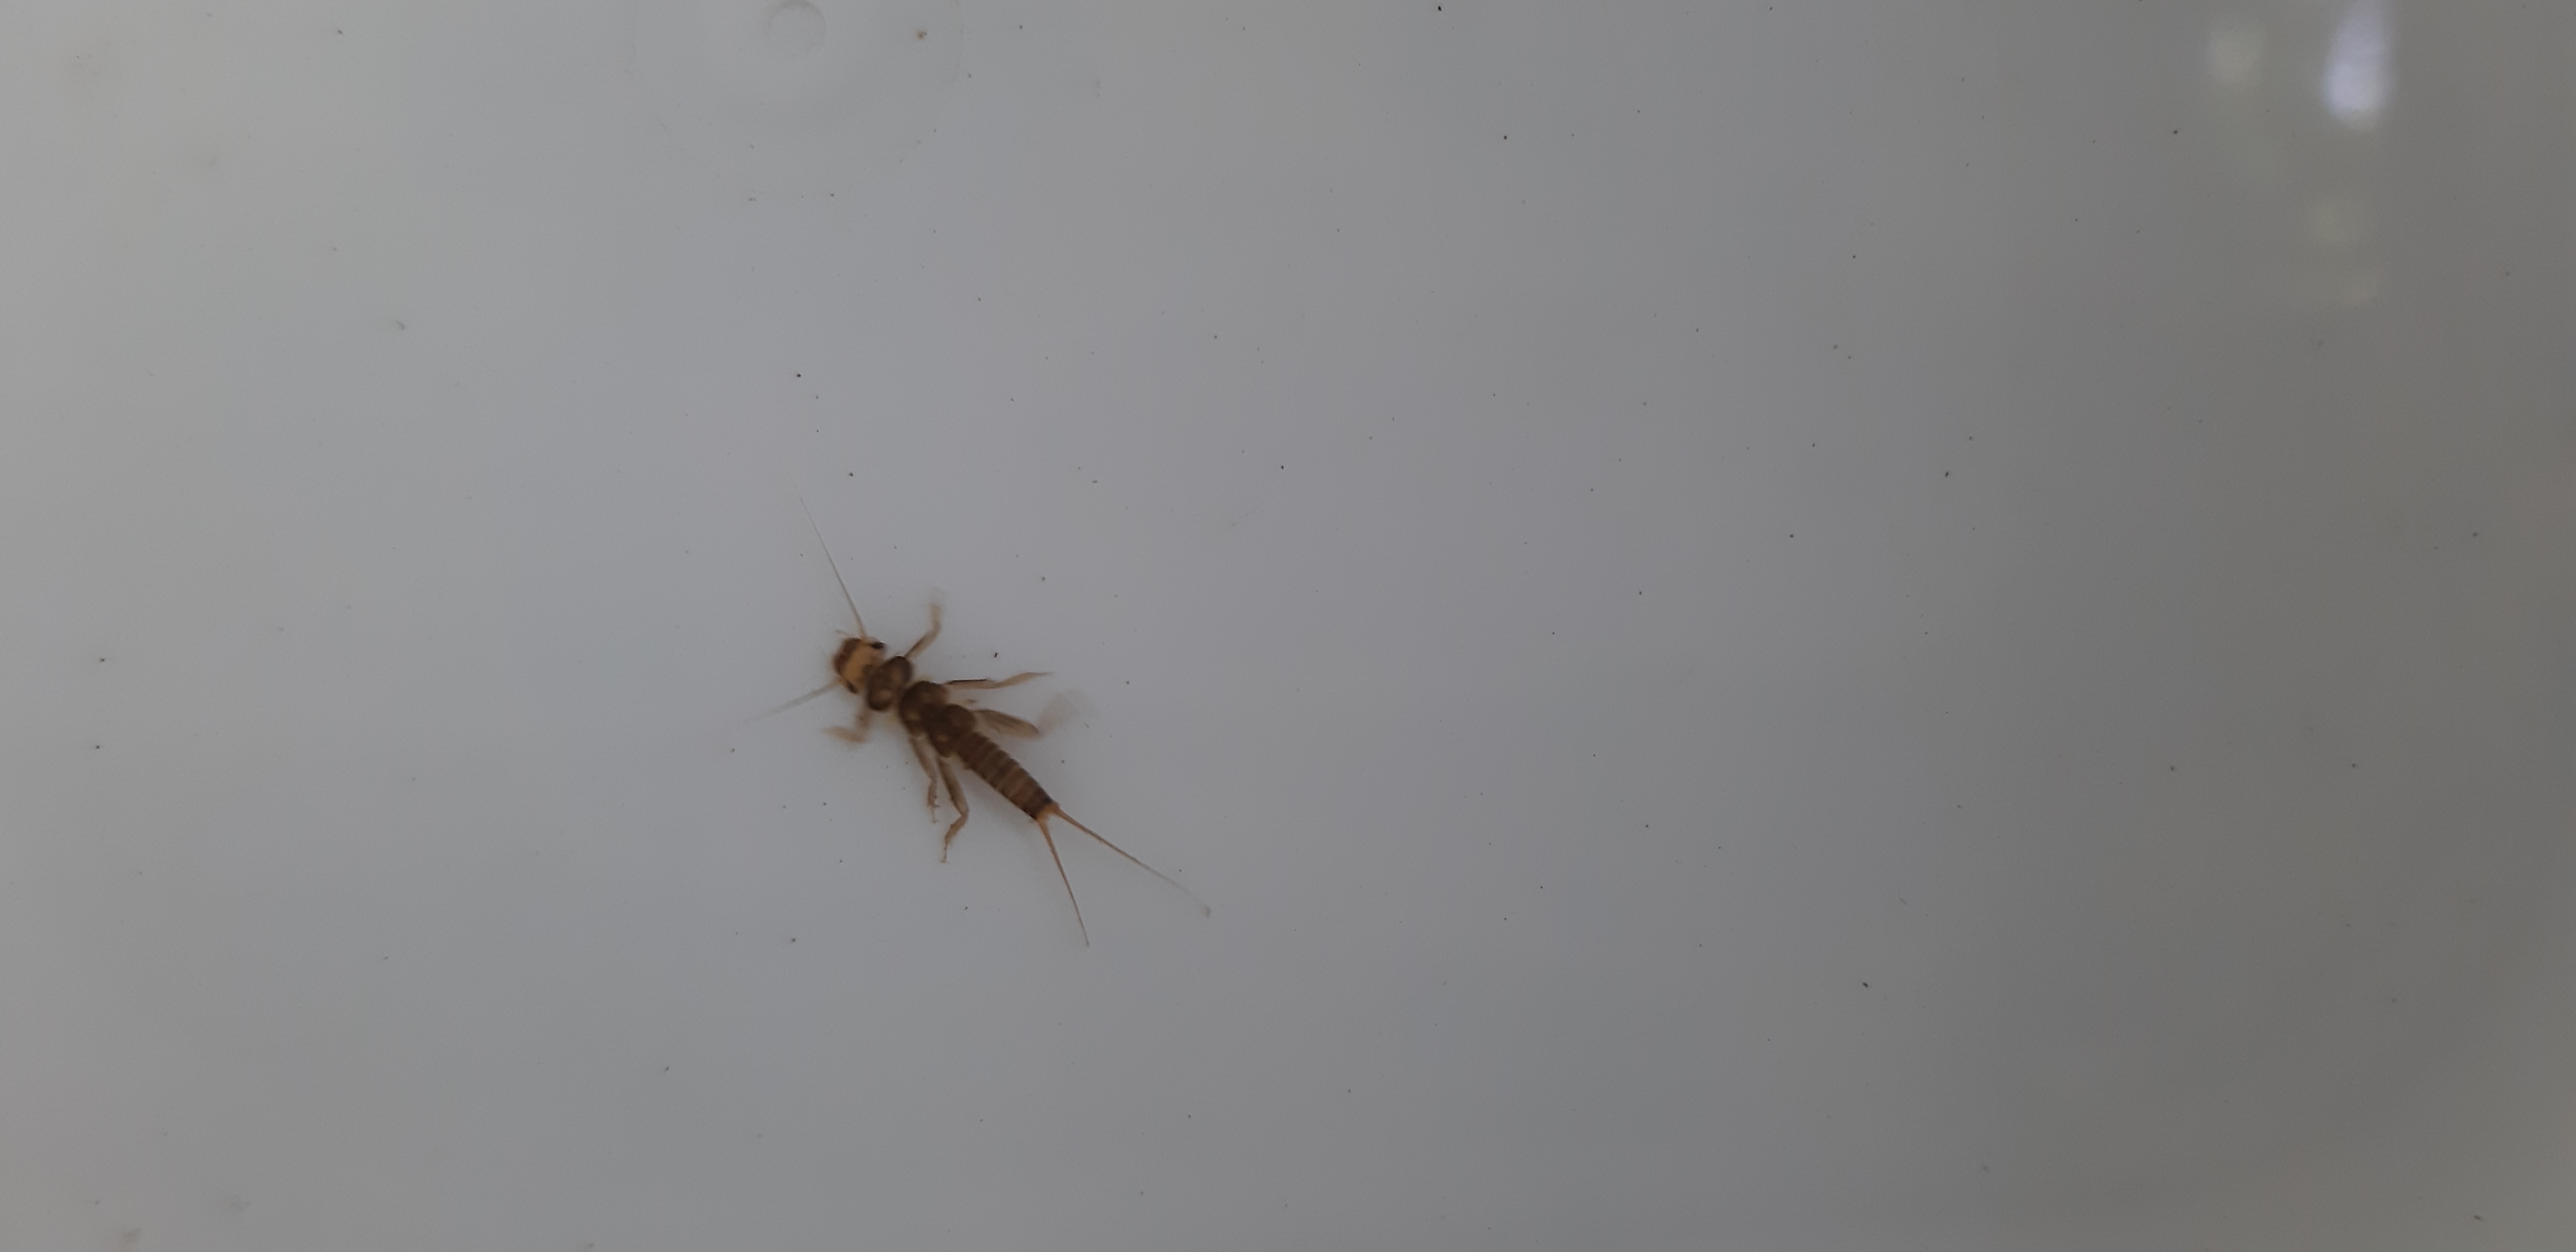
Macroinvertebrate group: stoneflies